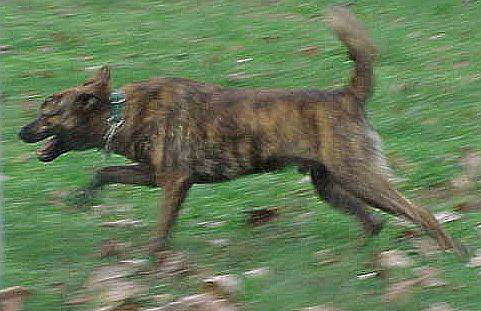
Label: dog